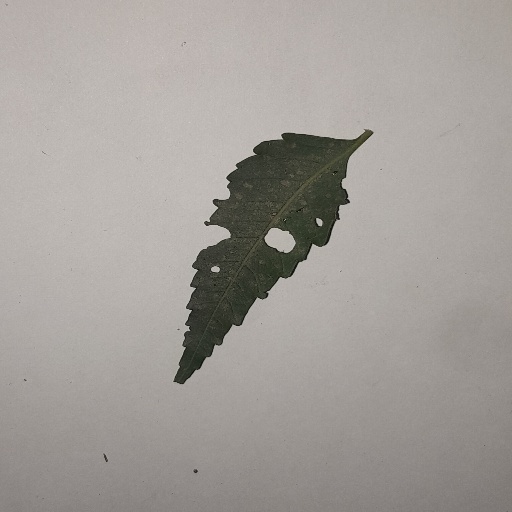
Species: Neem
Leaf condition: Shot Hole Leaf